Fabrizio Savelli

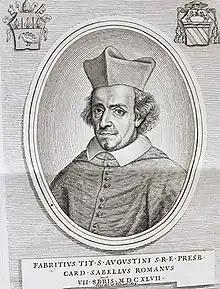
Fabrizio Savelli

Fabrizio Savelli (1607 – 26 February 1659) was an Italian military leader, commander of papal troops and, later, a Catholic Cardinal.